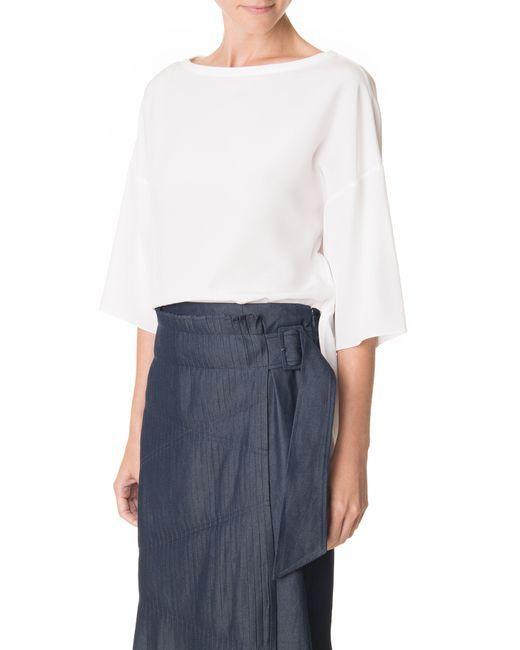
Weiße einfarbige Damenbluse mit halben Ärmeln